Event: Nepal Earthquake
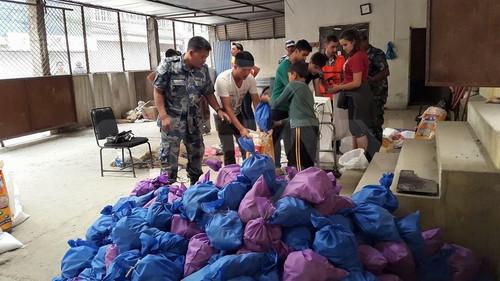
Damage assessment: no_damage